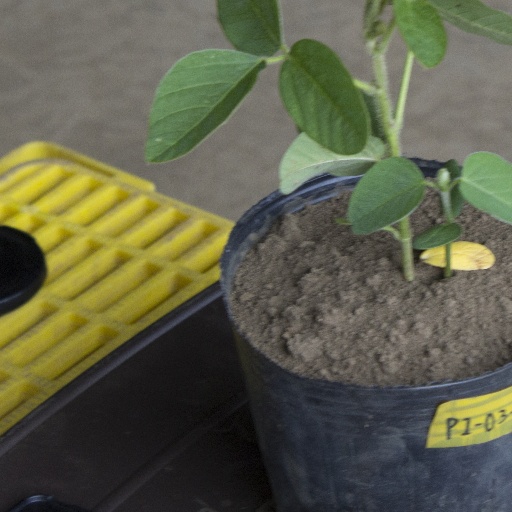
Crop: soybean